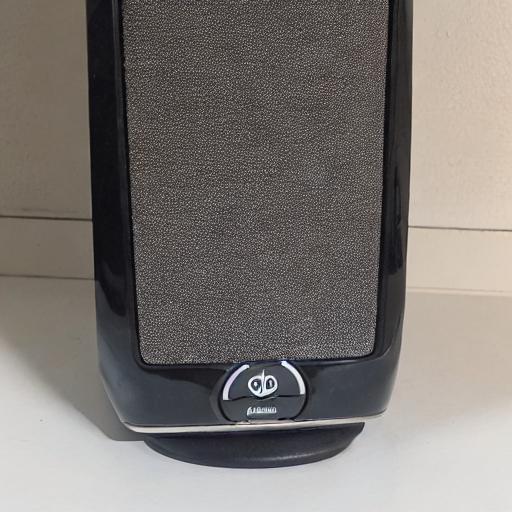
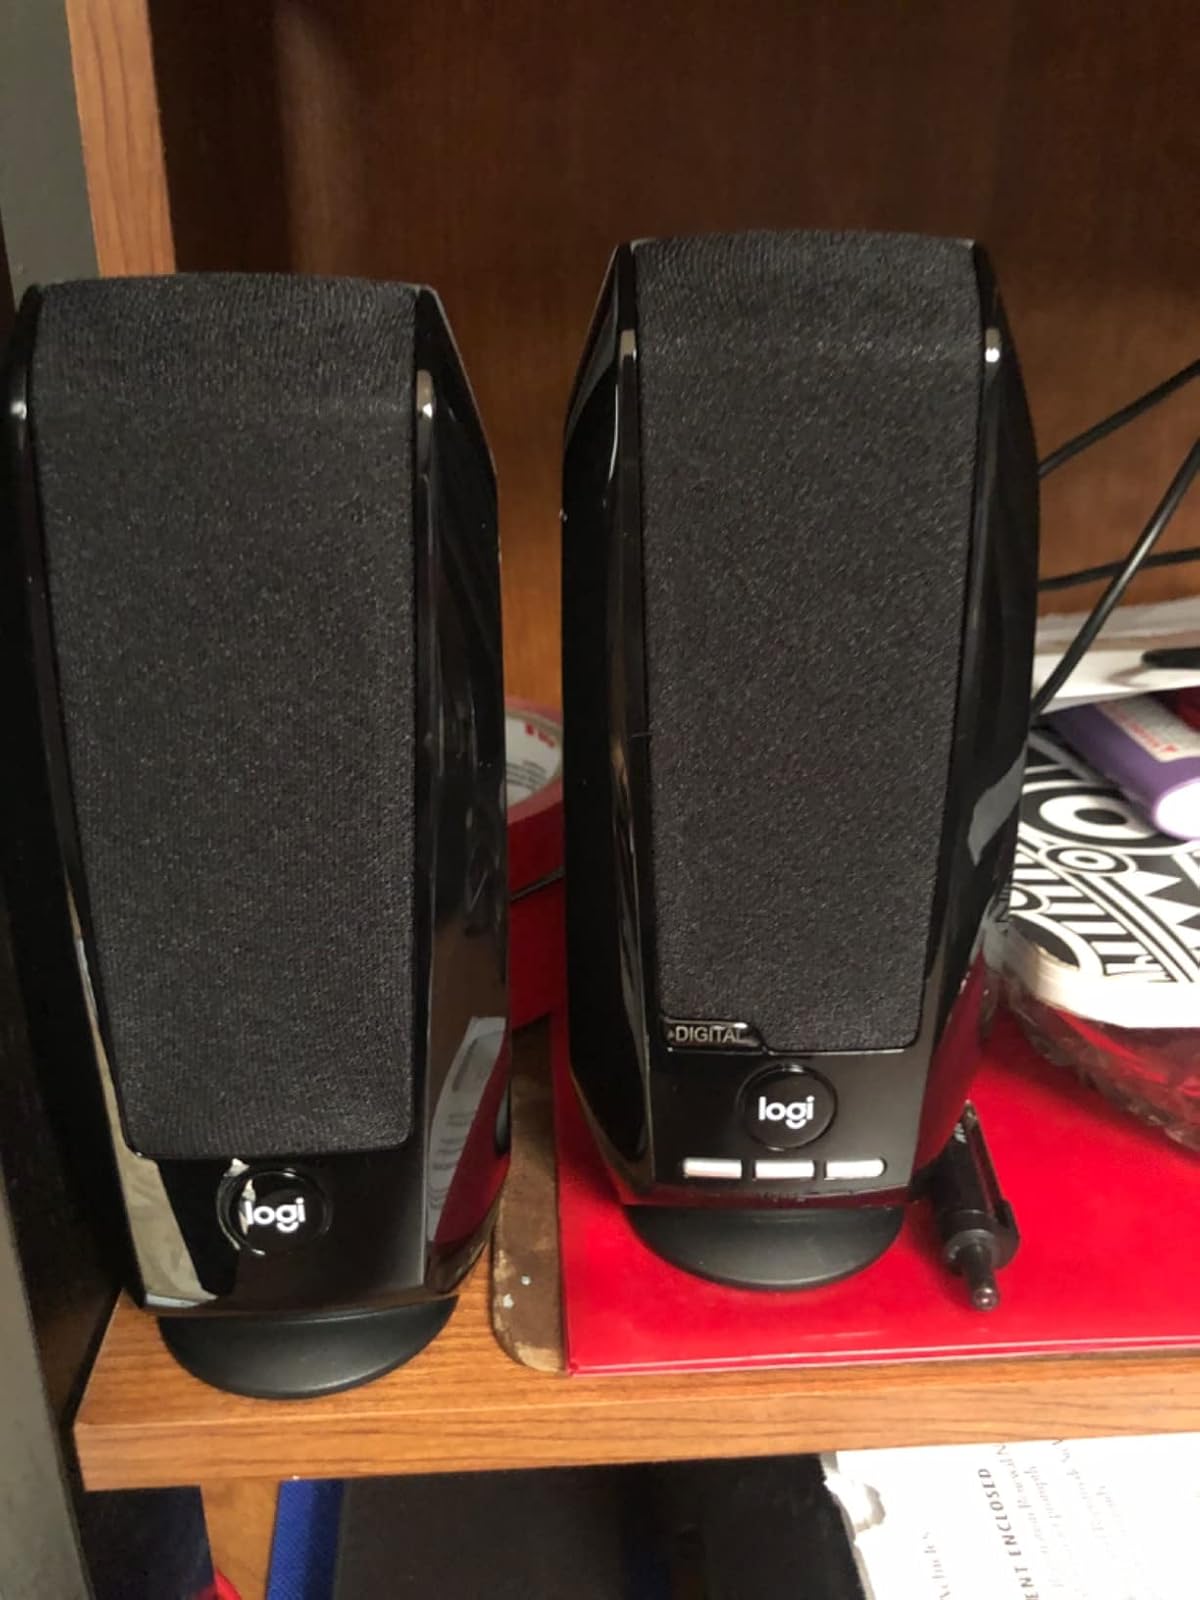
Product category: speaker
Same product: no